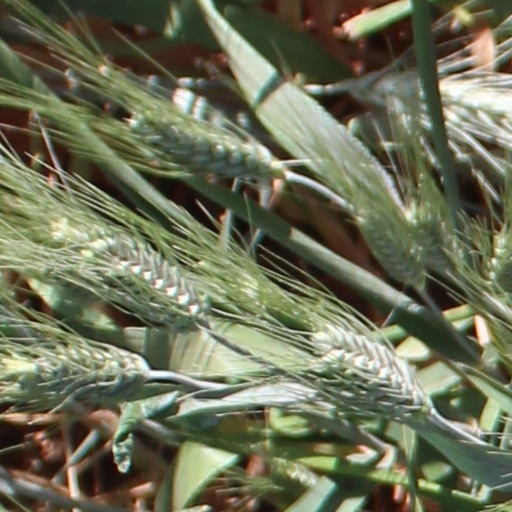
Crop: wheat